Beverly-Begg Observatory

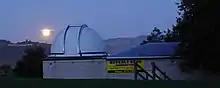
Observatory building, December 2007

The Beverly-Begg Observatory is a New Zealand astronomical observatory, situated in Robin Hood Park in the Belleknowes part of Dunedin's town belt. It was established in 1922 by the Dunedin Astronomical Society (DAS) and is the home of the group.